Harvey Levin

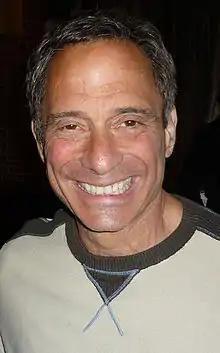
Levin in 2010

Levin appeared as an event speaker for the National Lesbian and Gay Journalists Association in April 2010 in which he publicly confirmed his self-identification as gay. He discussed his fear of losing his career if someone were to find out, which led to Levin compartmentalizing his personal and professional lives.